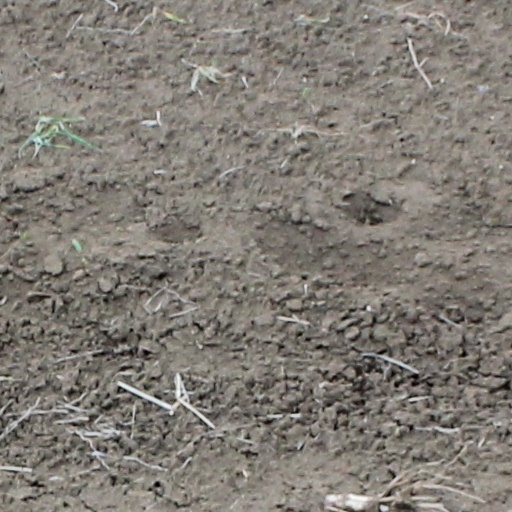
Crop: wheat